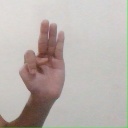
अक्षर: भ